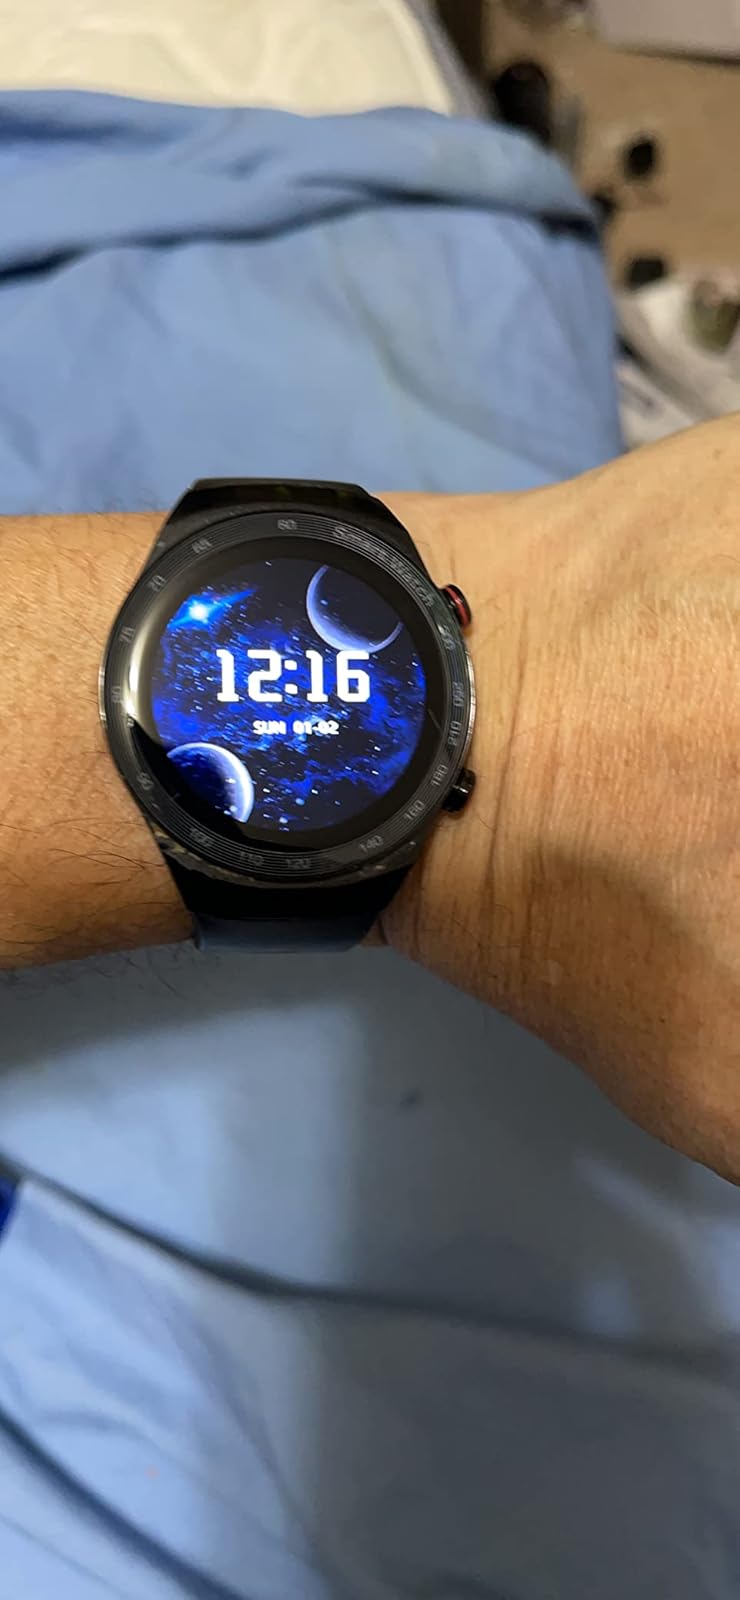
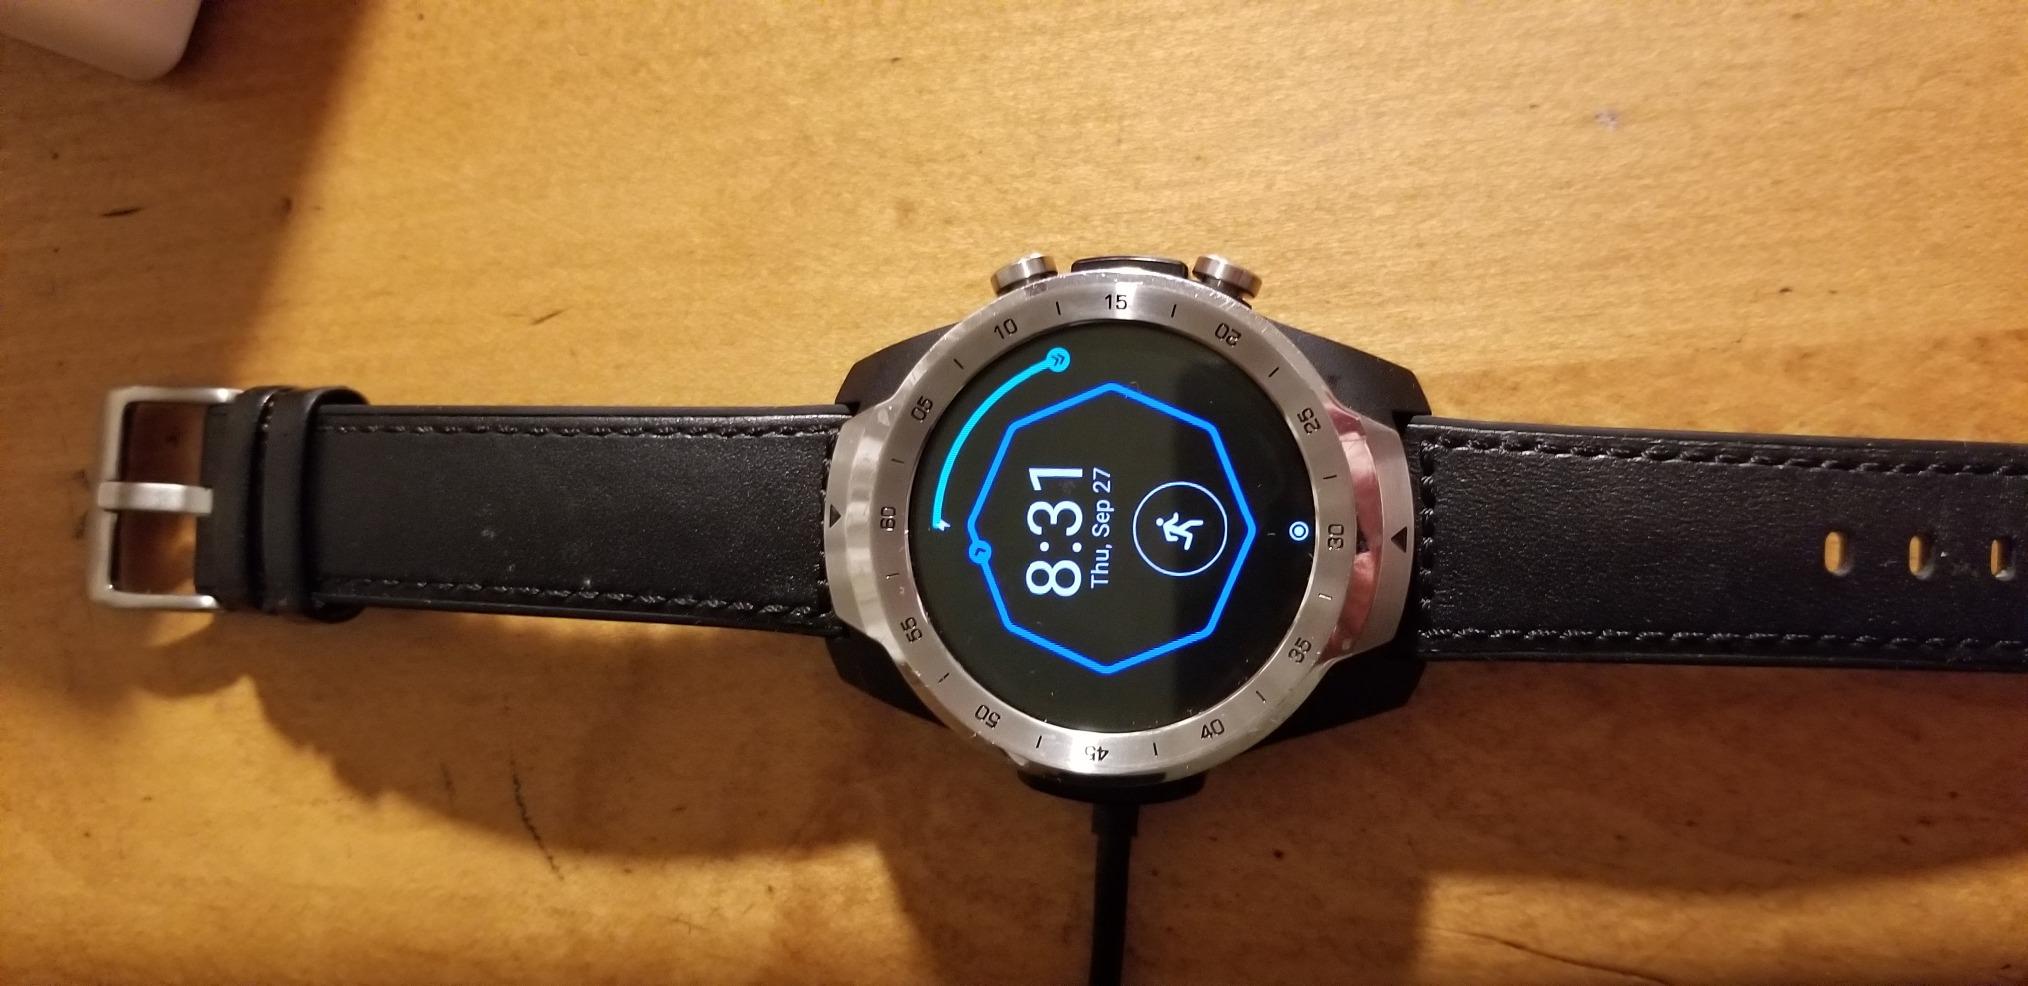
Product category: smartwatch
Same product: no